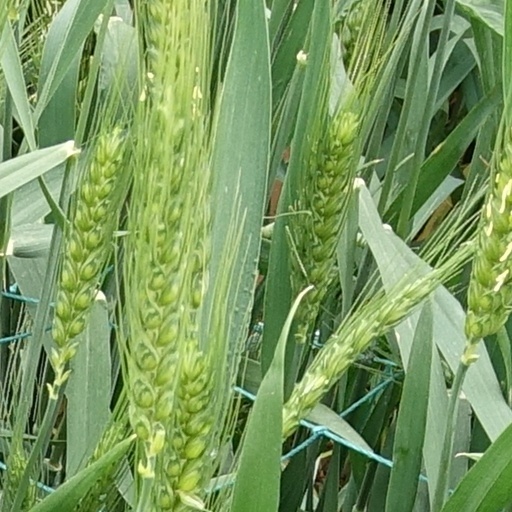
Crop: wheat